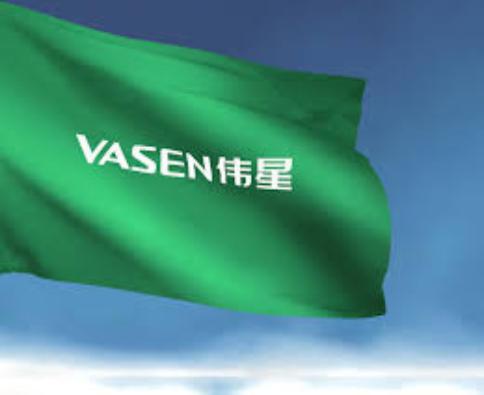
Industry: Others